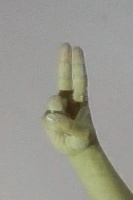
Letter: taa